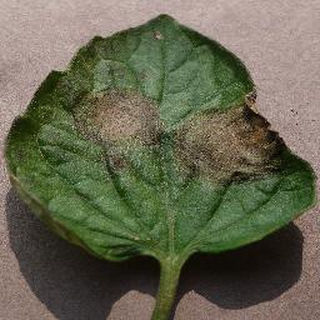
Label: tomato_late_blight